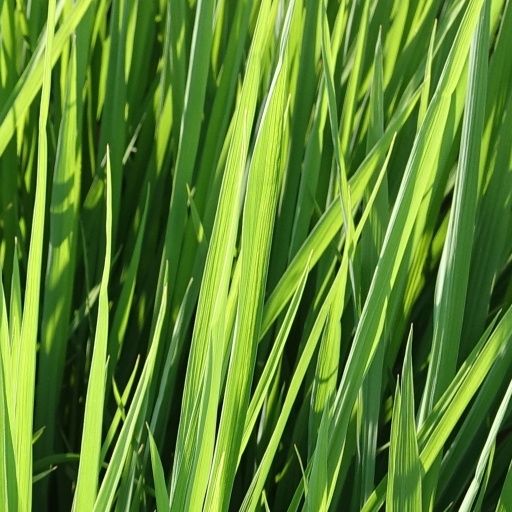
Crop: rice